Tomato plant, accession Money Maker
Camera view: bottom (45 deg); turntable rotation: 210 degrees
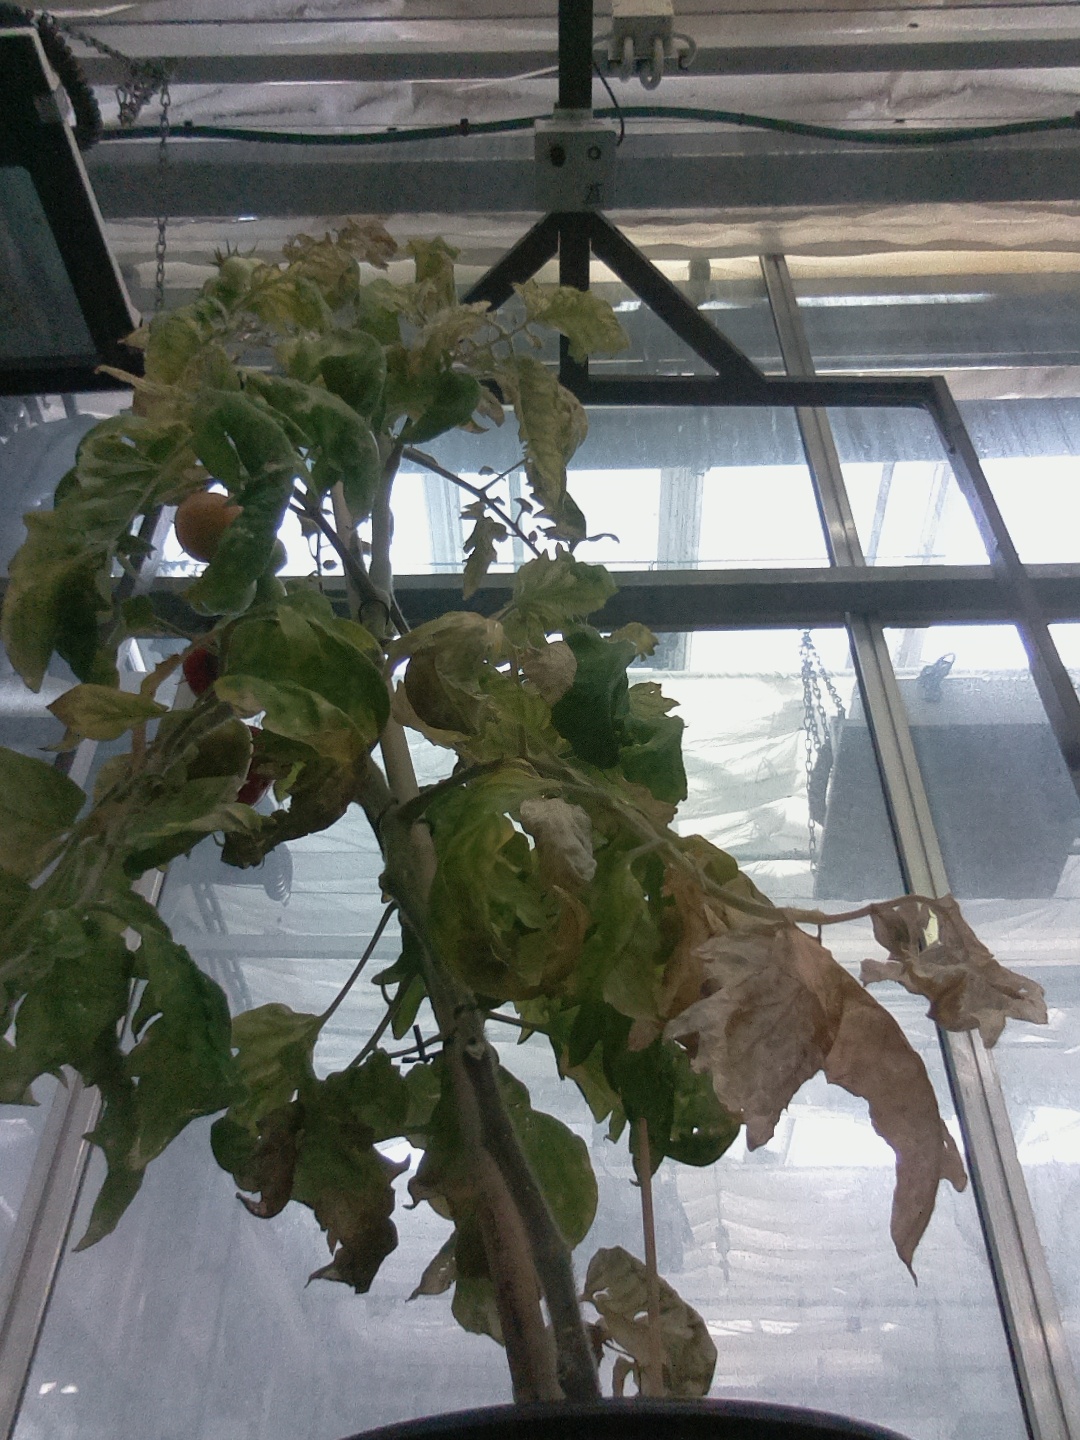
BBCH growth stage 84: 40%-50% of fruits show typical fully ripe color